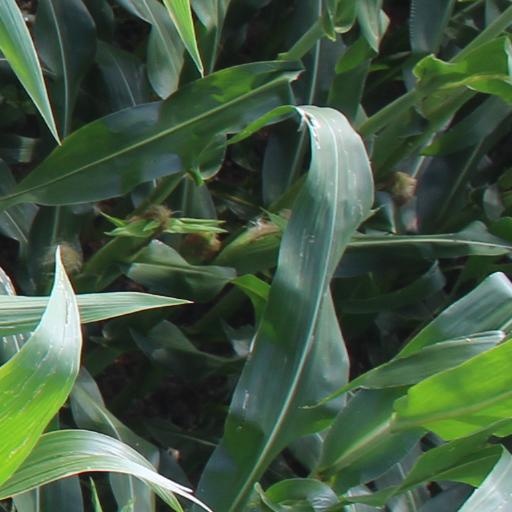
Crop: maize; corn